Stephen Curry

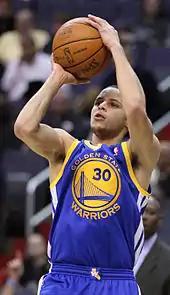
Curry in March 2011

In 2010–11, Curry appeared in 74 games (all starts), averaging 18.6 points, 3.9 rebounds, 5.8 assists, and 1.47 steals in 33.6 minutes per contest. His free throw percentage of .934 (212–227 FT) set a new Warriors single-season record, surpassing the previous mark of .924 set by Rick Barry in 1977–78. He also became the first Warriors player to lead the NBA in free throw percentage since Mark Price in 1996–97. Curry registered 20-or-more points 35 times, including seven 30-plus performances. He posted a season-high 39 points and a then- career-high 14 made field goals (on 20 attempts) against the Oklahoma City Thunder on December 5. In February 2011, during All-Star Weekend, Curry won the Skills Challenge and registered 13 points, eight assists, and six rebounds in 28 minutes as a member of the Sophomore squad in the Rookie Challenge. In May 2011, he was named the recipient of the NBA Sportsmanship Award, and underwent surgery on his right ankle.